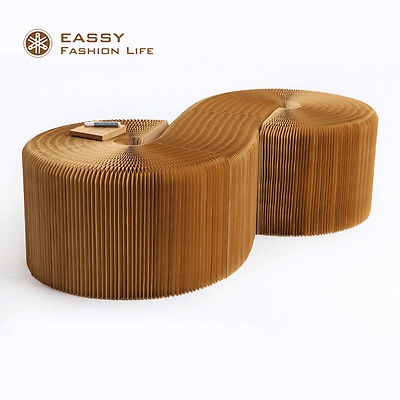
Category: sofa